Answer in natural language. Considering the relative positions, where is gray colour chair  shape square (highlighted by a red box) with respect to brown cardboard box (highlighted by a blue box)? Choose between the following options: right or left
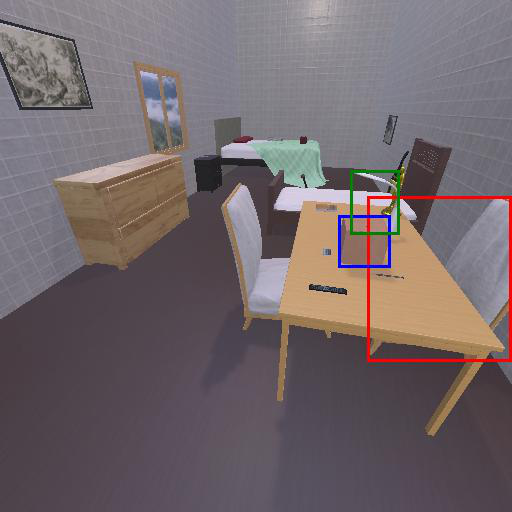
<answer>right</answer>